Scone railway station

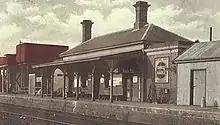
The station .

Scone is the terminating point for NSW TrainLink's Hunter Line services from Newcastle and a stopping point for NSW TrainLink Xplorer services from Sydney to Armidale and Moree.